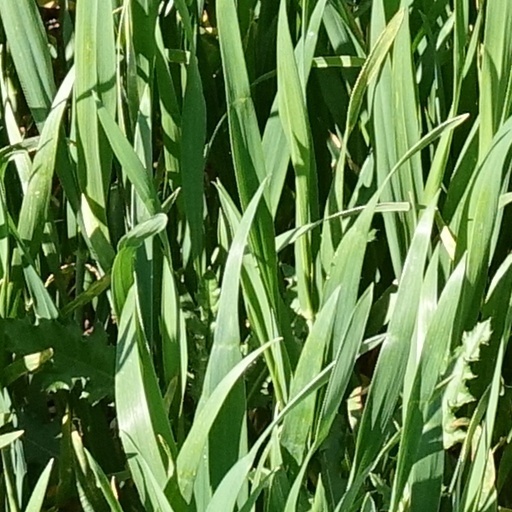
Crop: wheat